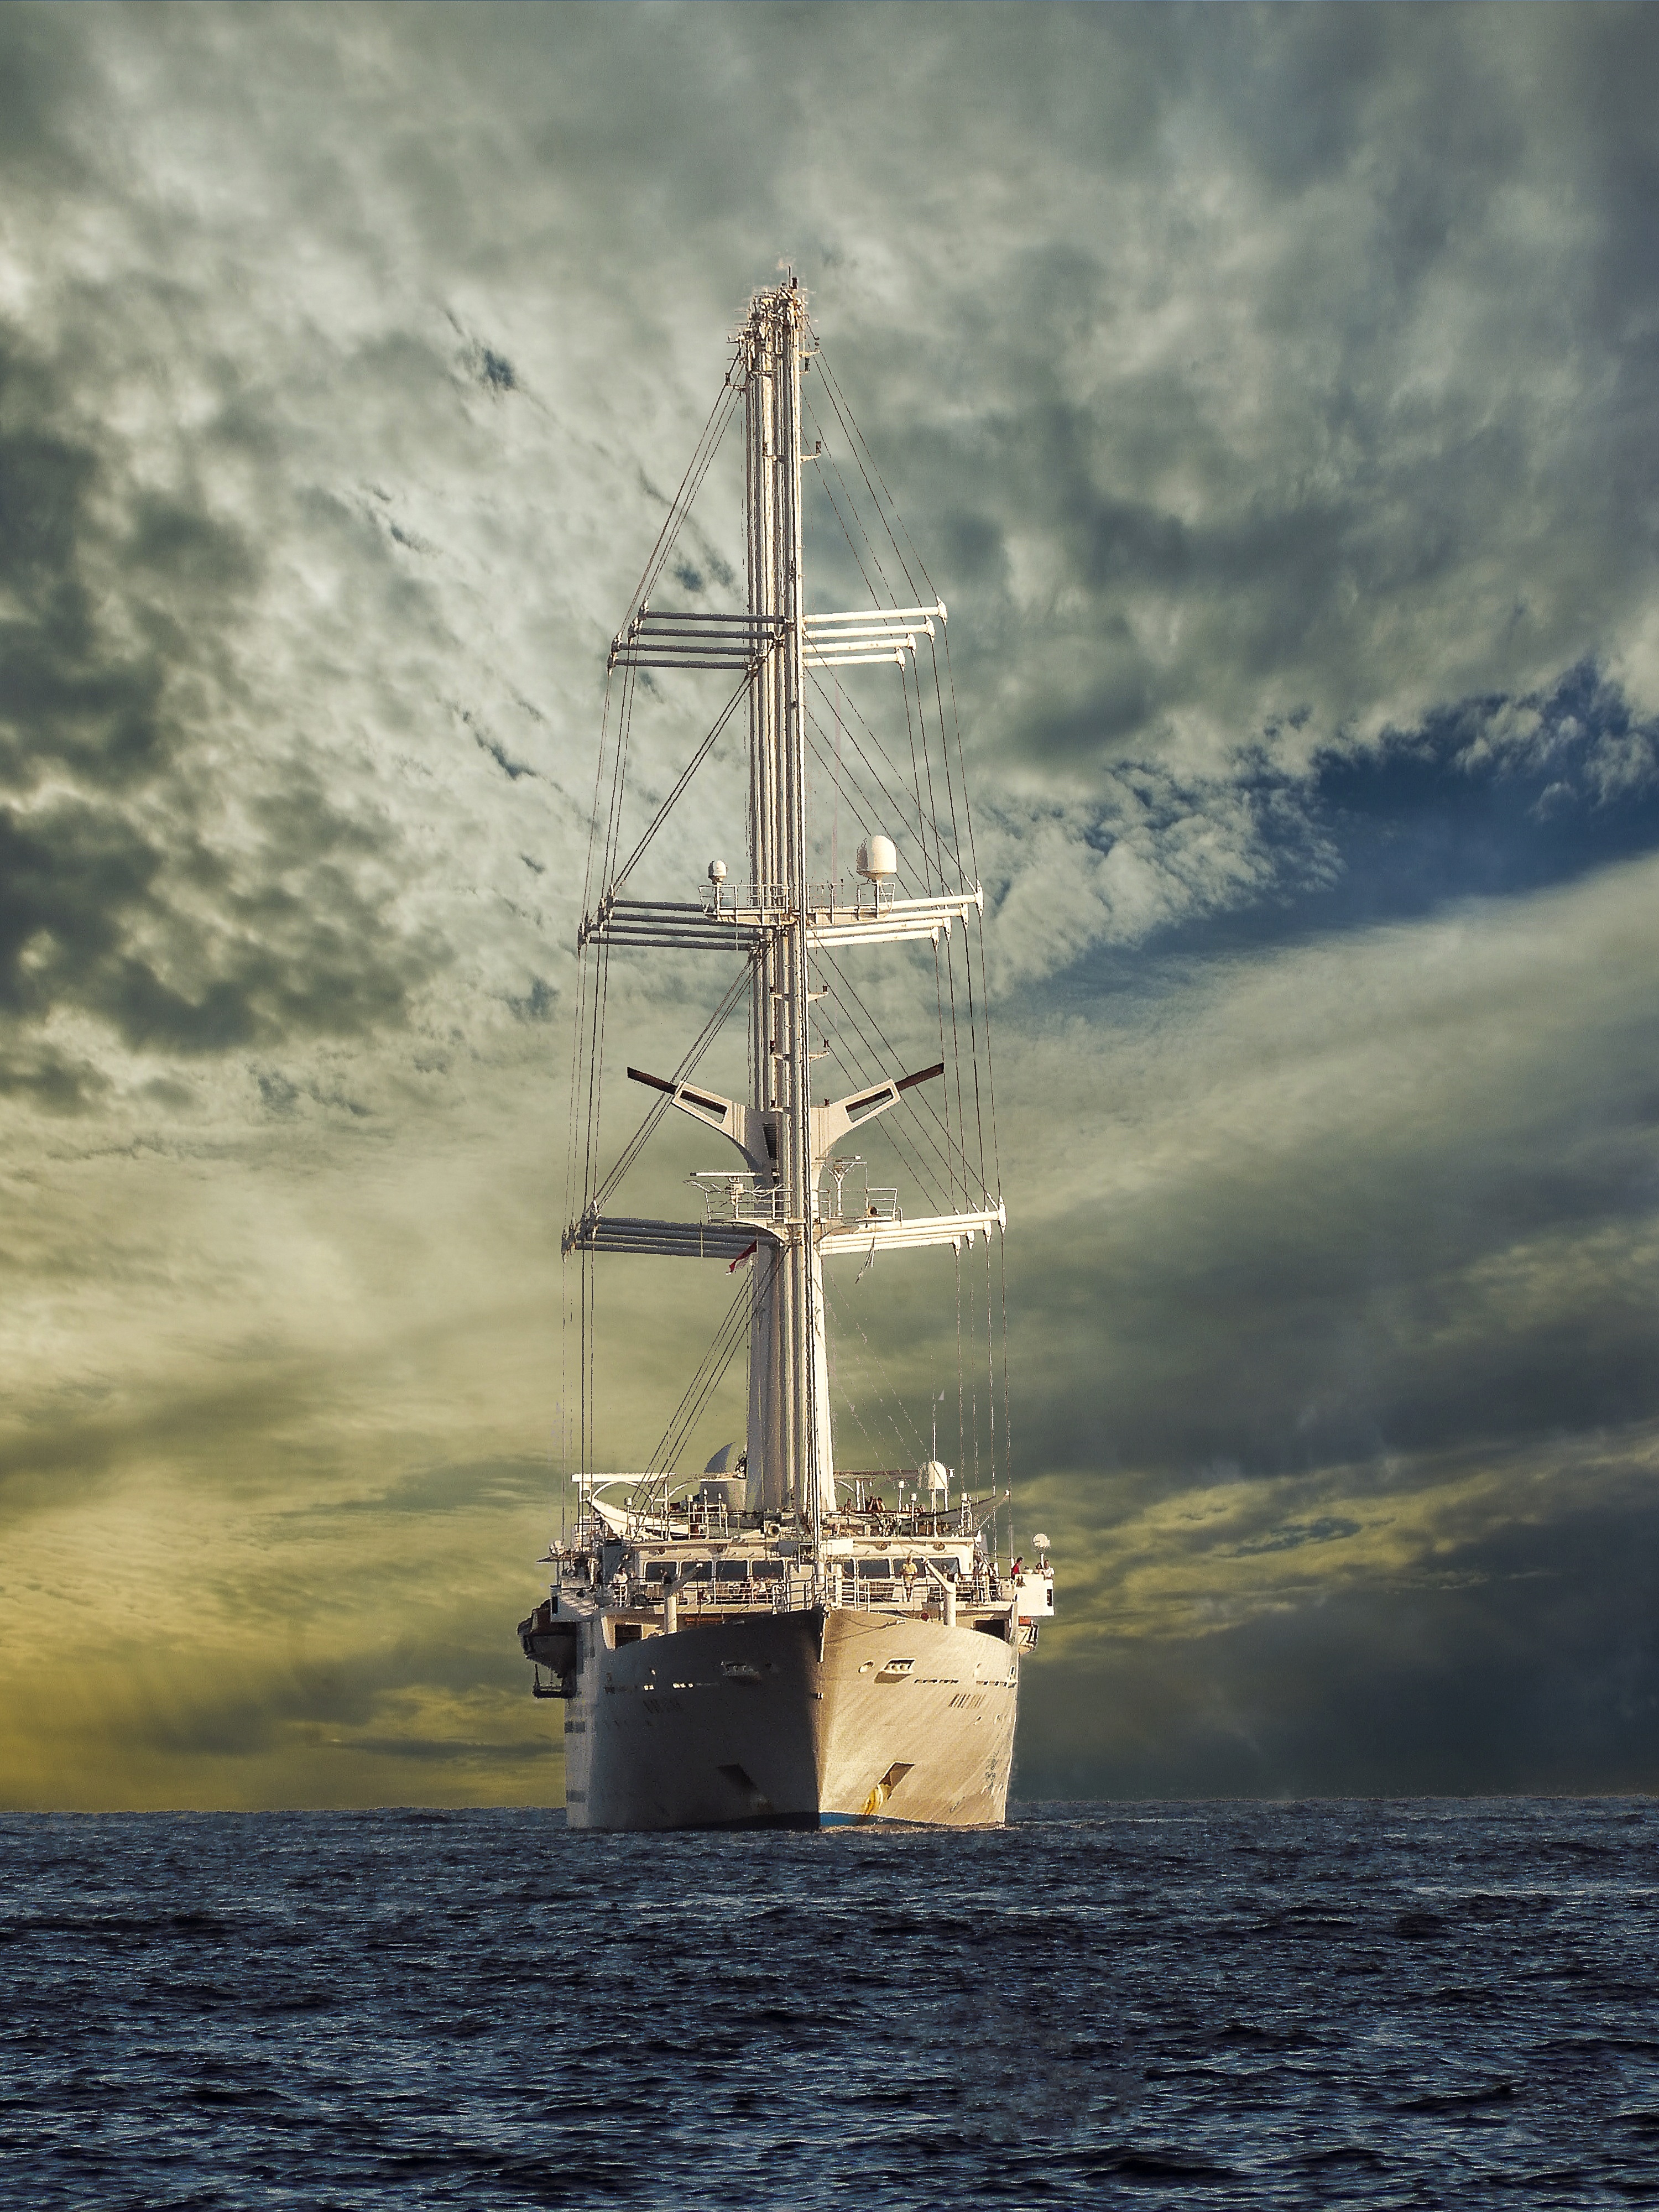
sea, water, ocean, sky, boat, cloudy, wind, atmosphere, ship, vehicle, mast, sailing, yacht, scenery, weather, bug, sailboat, sail, composing, huge, sailing vessel, shipping, masts, watercraft, battleship, sailing ship, wealth, luxurious, luxury yacht, tall ship, sail masts, super yacht, mega yacht, suitable for offshore, giga yacht